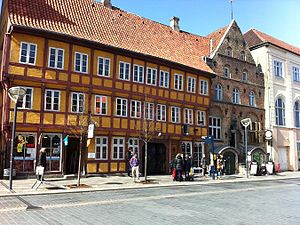
Fredede bygninger i Aalborg Kommune
Jørgen Olufsens købmandsgård set fra Østerå
Denne liste over fredede bygninger i Aalborg Kommune viser alle fredede bygninger i Aalborg Kommune, bortset fra kirker. Listen bygger på data fra Kulturarvsstyrelsen.